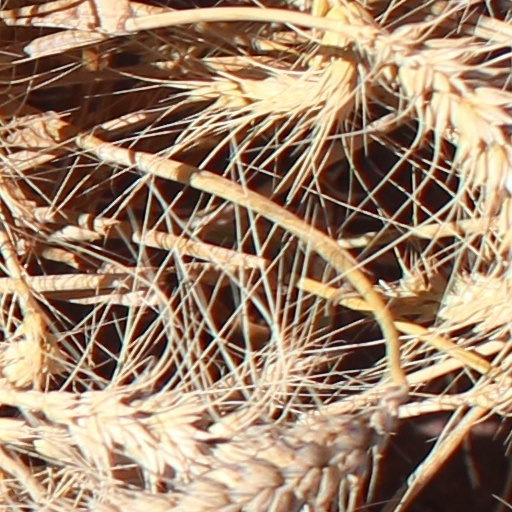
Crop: wheat